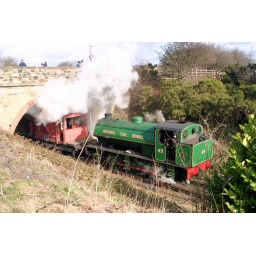
coal train entering Andrews house - Photo by T Knox